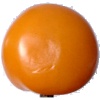
Label: yellow_tomato